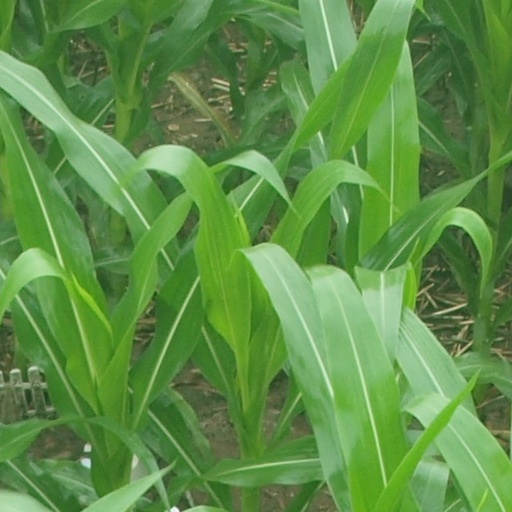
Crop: maize; corn